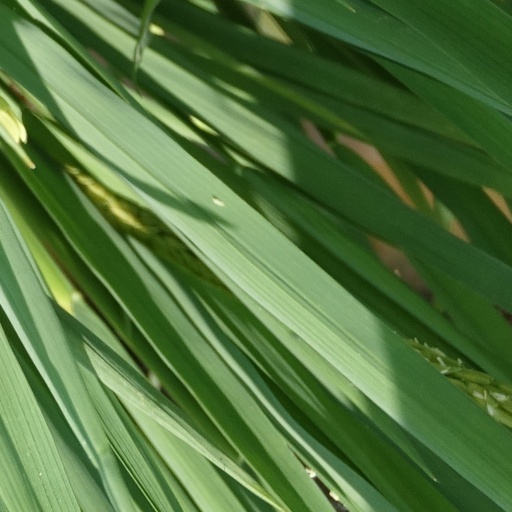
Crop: rice